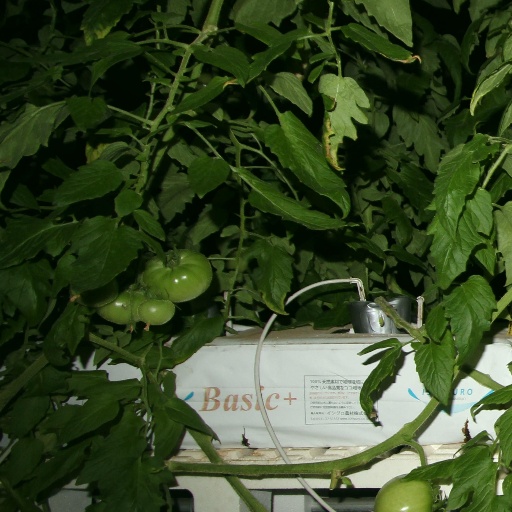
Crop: tomato